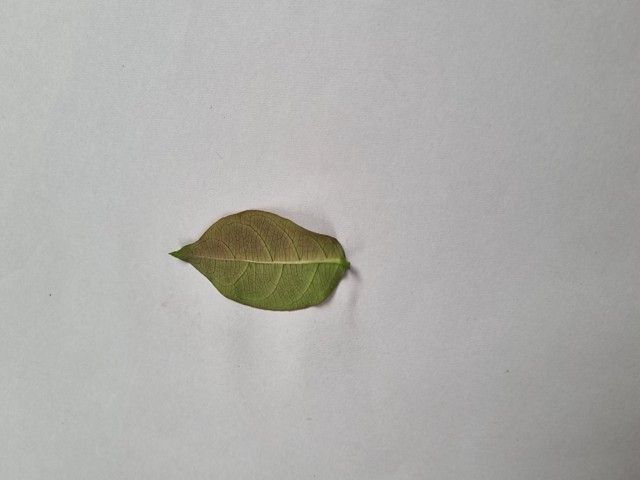
Plant: anantamul